Philip Hope-Wallace

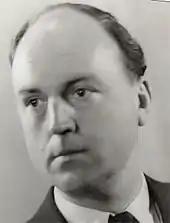
Hope-Wallace in 1955

Philip Adrian Hope-Wallace CBE (6 November 1911 – 3 September 1979) was an English music and theatre critic, whose career was mostly with "The Manchester Guardian" (later known as "The Guardian"). From university he went into journalism after abortive attempts at other work, and apart from a stint at the Air Ministry throughout the Second World War, his career was wholly in arts journalism in newspapers, magazines and in broadcasting.